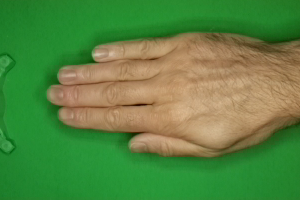
Label: paper